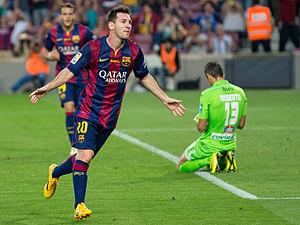
Lionel Messi, parfois surnommé Leo Messi, né le 24 juin 1987 à Rosario, est un footballeur international argentin évoluant au poste d'attaquant au FC Barcelone.